Tom Horn (film)

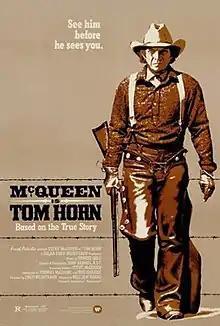
Theatrical release poster

Tom Horn is a 1980 American Western film directed by William Wiard and starring Steve McQueen as the legendary lawman, outlaw and gunfighter Tom Horn. It was based on Horn's own writings.